Halifax (bank)

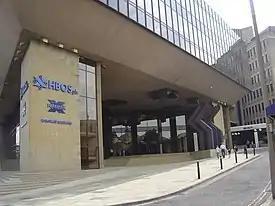
The former headquarters of the Halifax in Trinity Road, Halifax, West Yorkshire

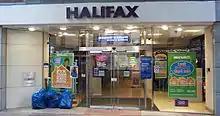
A high-street branch of the Halifax in Peterborough

The Halifax was formed out of the Loyal Georgian Society, a friendly society which carried out lending. Its decision to withdraw from lending led directly to the formation of the building society. The Halifax Permanent Building and Investment Society was proposed by the town's leaders at a meeting in December 1852. Its rules were ratified in February 1853 and it was registered under the Benefit Building Societies Act 1836, with the "Investment" omitted from its title. Jonas Tylor, a 24-year-old lawyer's clerk, was appointed Secretary and he was supported as president by John Fisher, manager of the Halifax Joint Stock Banking Company. Jonas Tylor was to serve as Secretary of the Halifax for almost fifty years and he was responsible for the society's strategy of branch expansion from its beginning. Three branches were opened in its first year and by 1862 there was a total of 12 branches, all within Halifax. The first move out of Halifax came in 1862 with the formation of a branch in Huddersfield, which had its own chairman and directors.